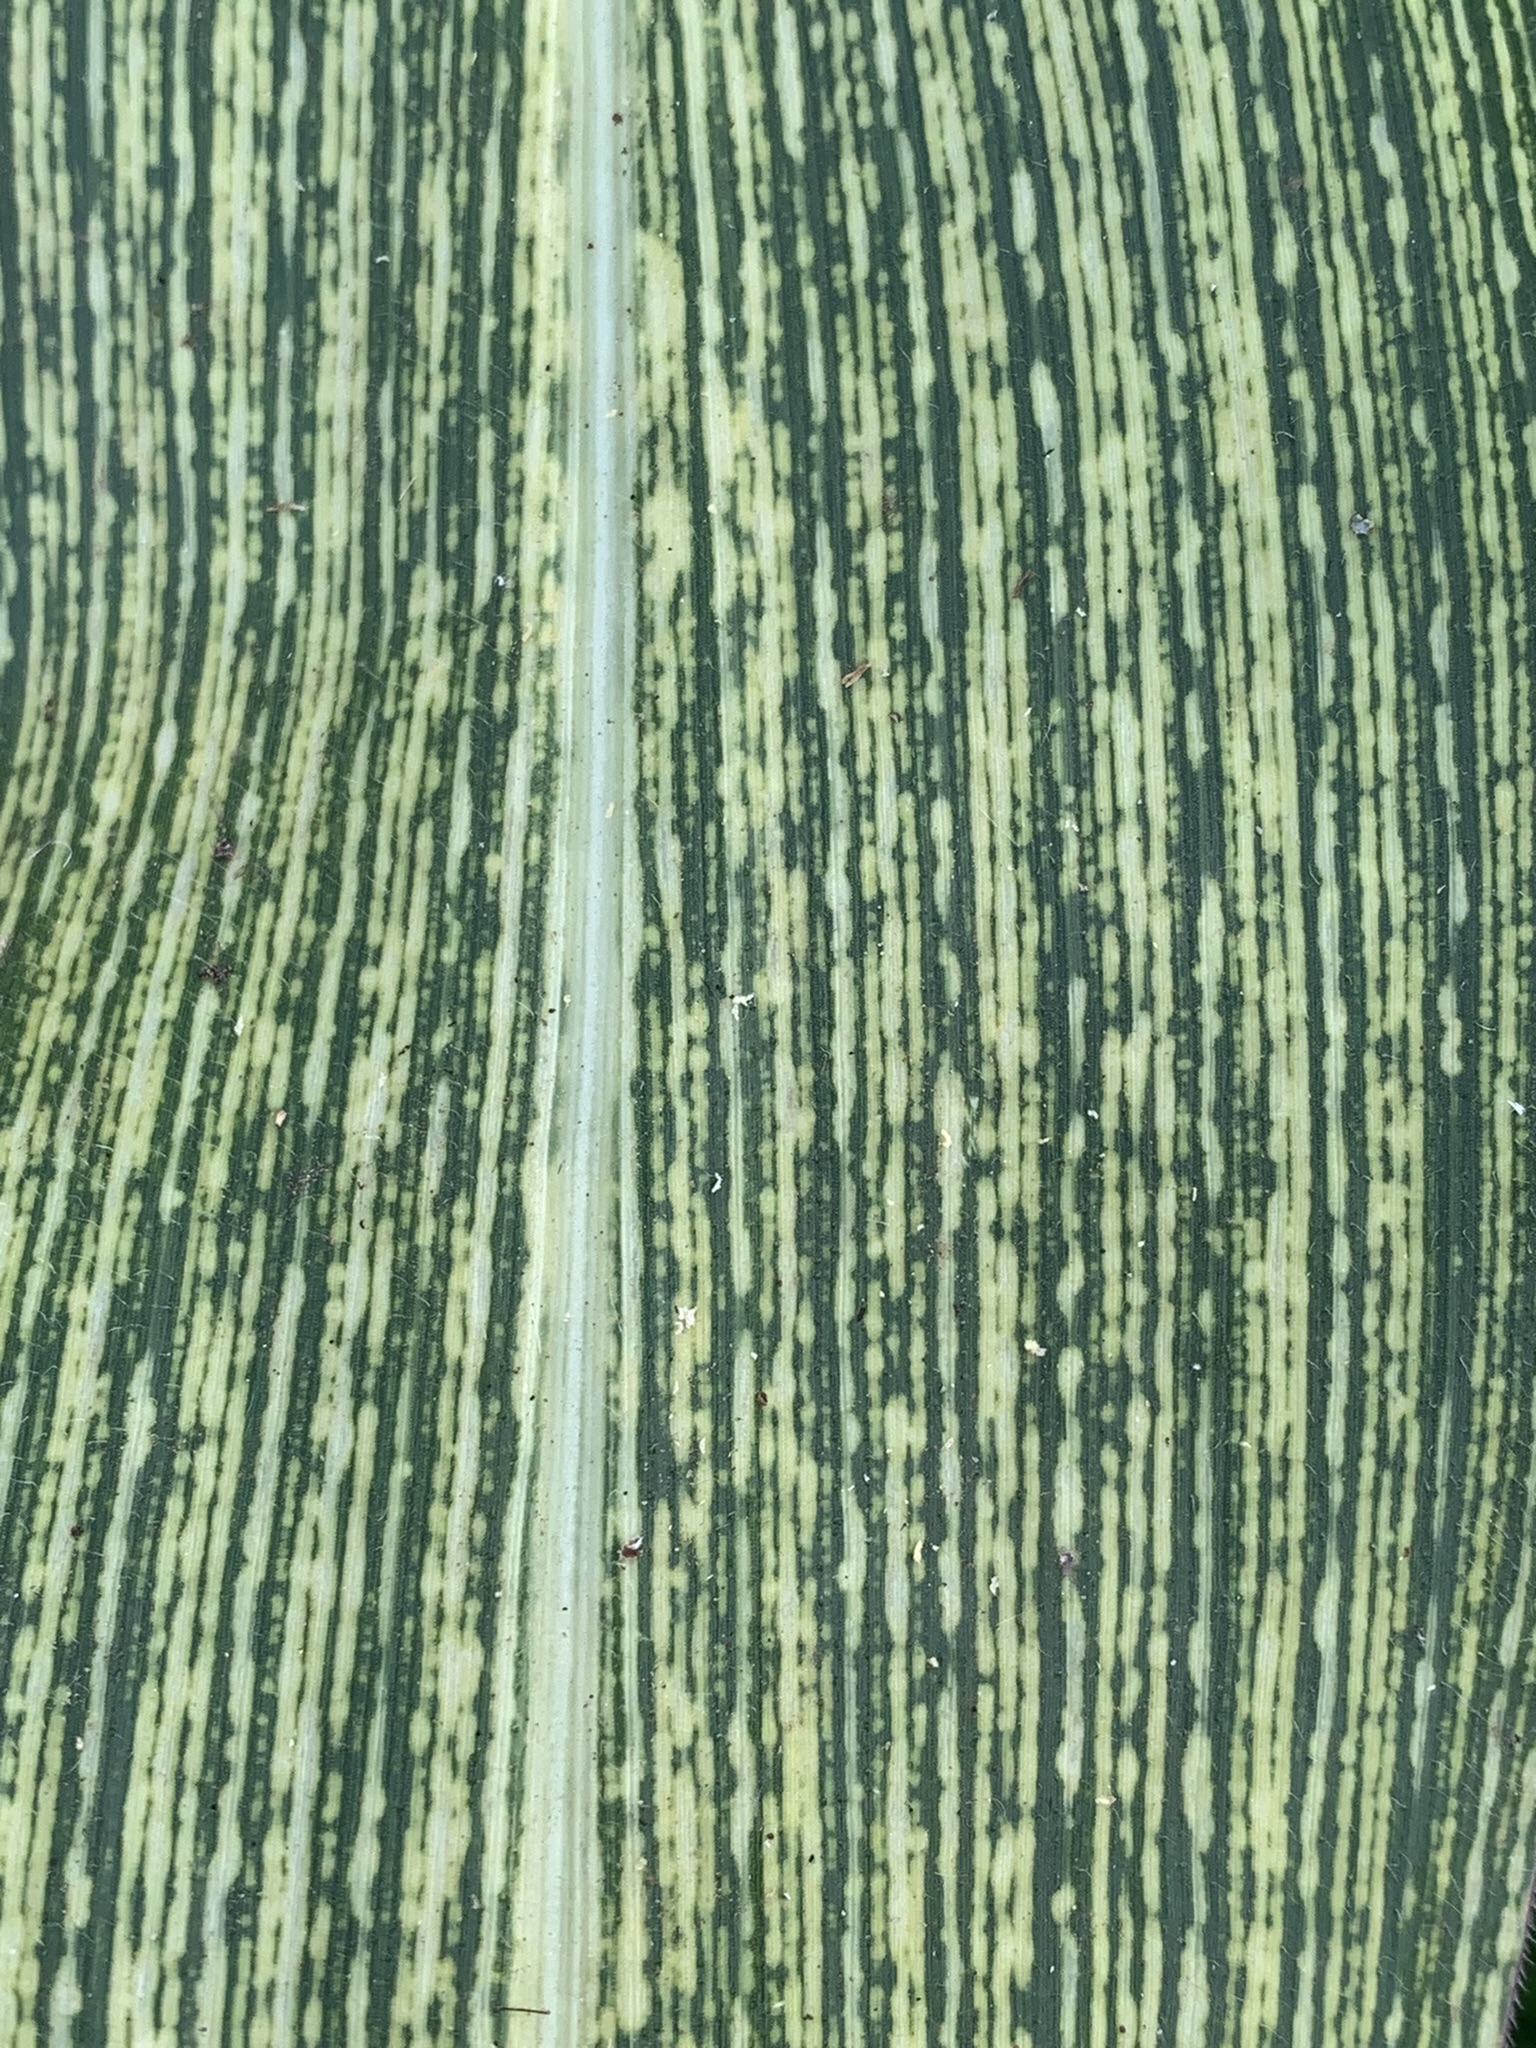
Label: MSV